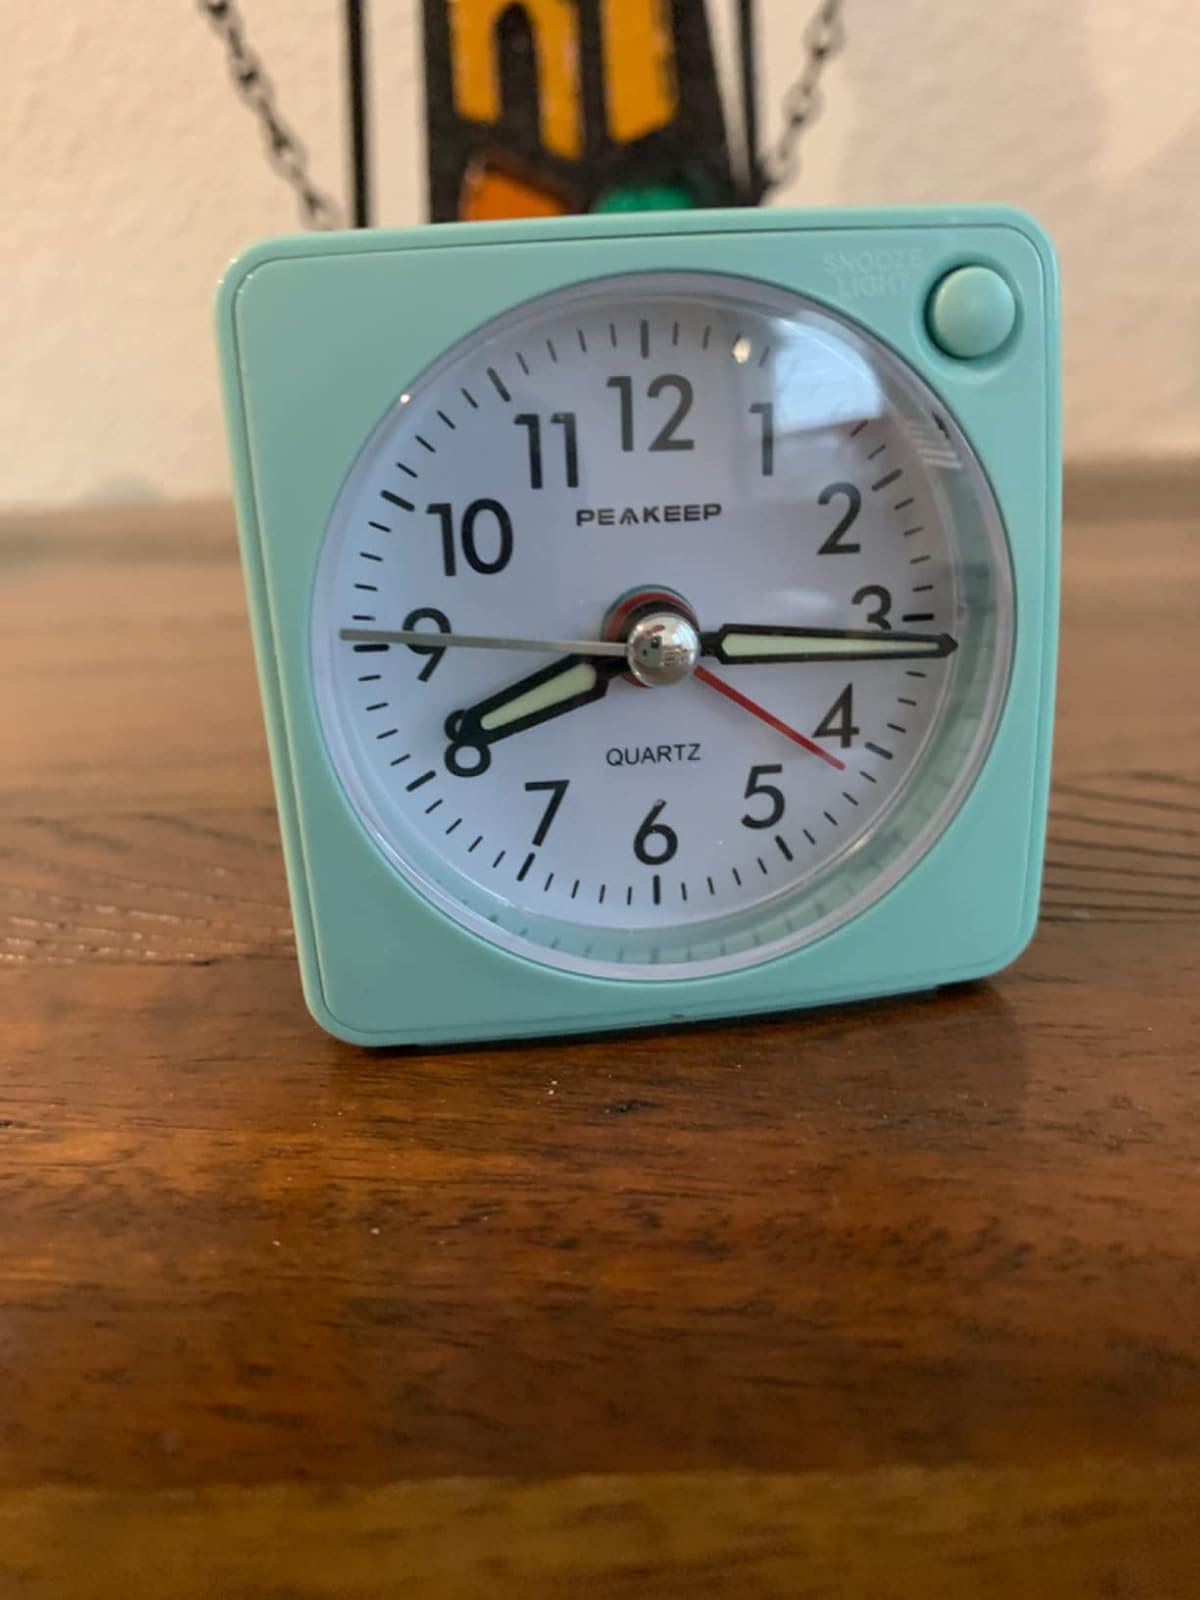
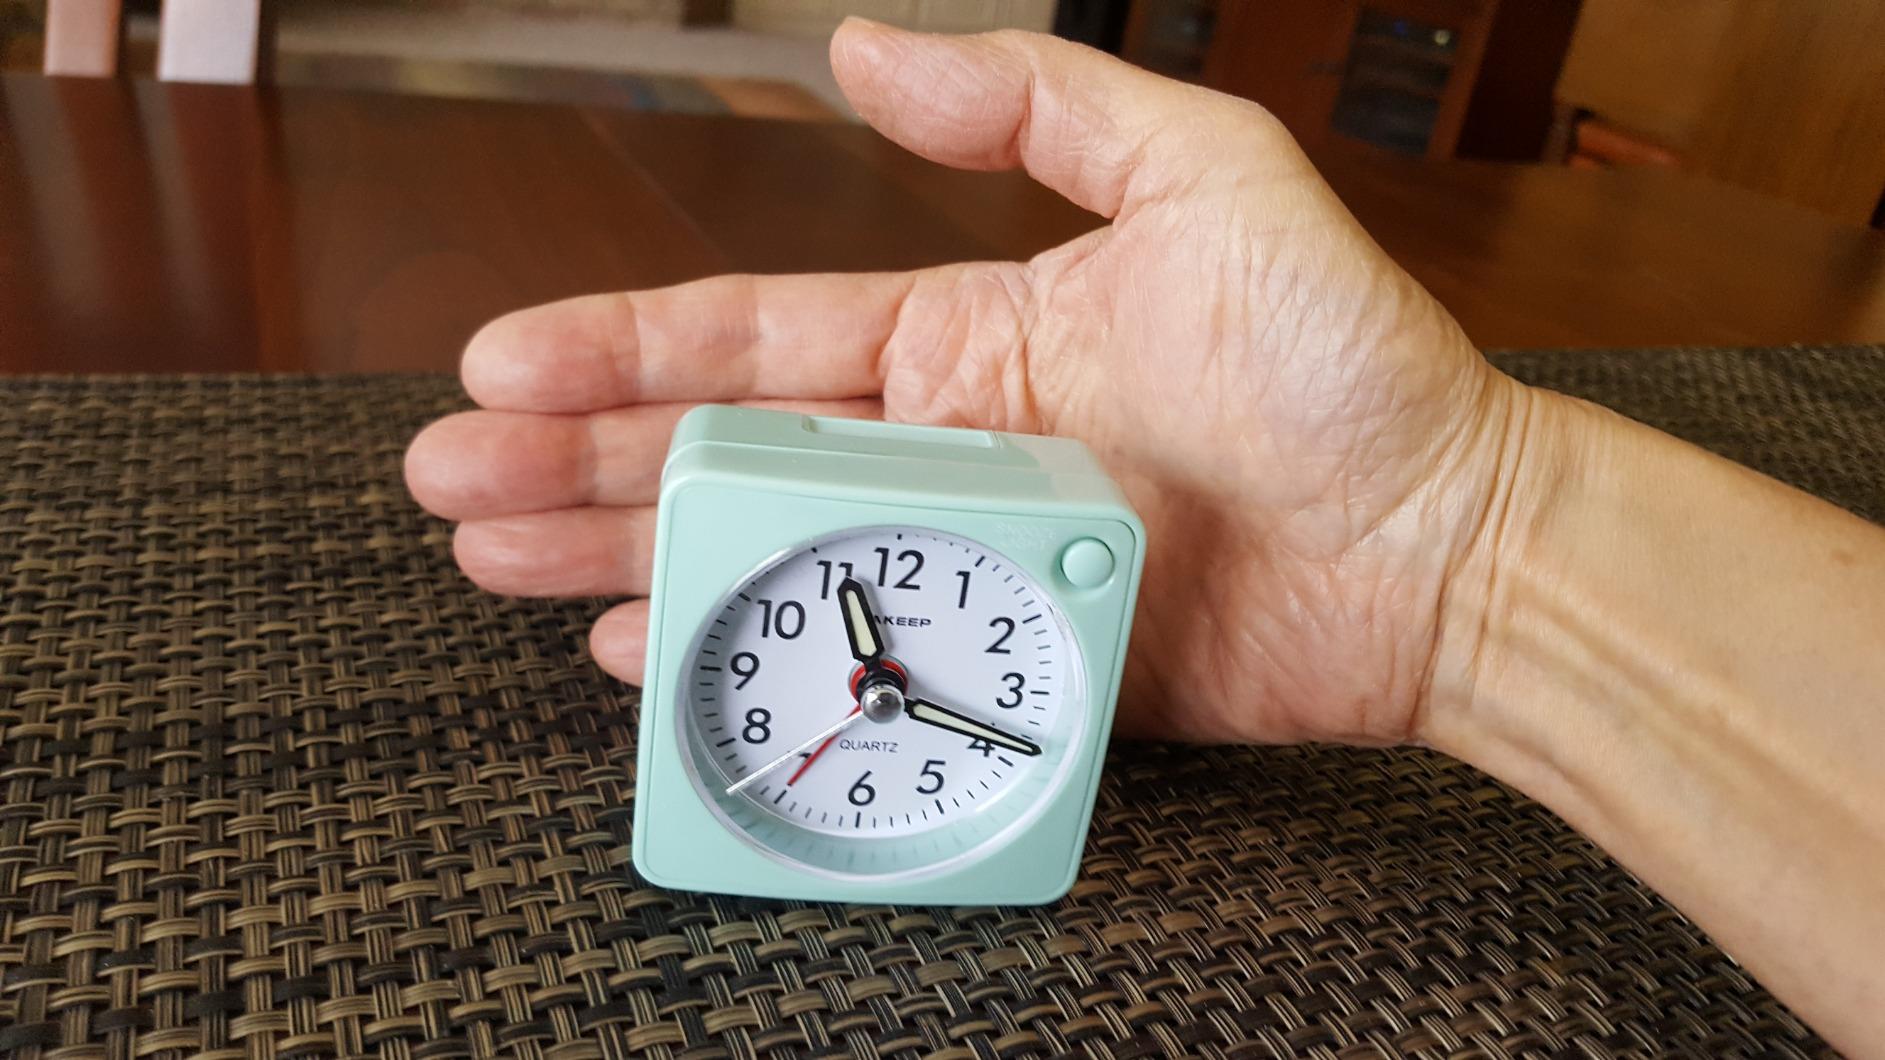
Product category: clock
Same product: yes